SonicAir

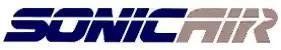
SonicAir Logo

SonicAir, Inc. was an integrated logistics service company, providing Logistics Planning; Strategic Stocking, Returns Management, SmartCourier Field Repair, Depot Repair, Parts Distribution, and Transportation Services to its customers. Acquired by UPS in 1995, SonicAir was eventually absorbed into the UPS Logistics Group.